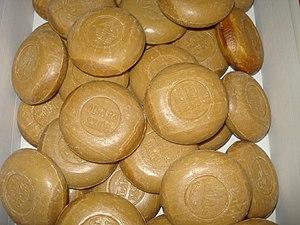
Savons d'Alep moulés de forme ronde de la marque Diwara Semo, avec 5
Le savon d'Alep est un savon originaire de la ville d'Alep, fabriqué à partir d'huile d'olive, et contenant de l'huile de baies de laurier.